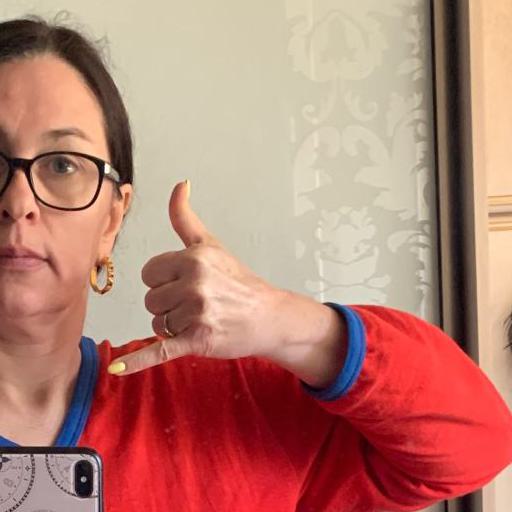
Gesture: call